Dorma

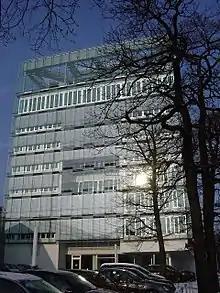
Dorma headquarters in Ennepetal, Germany

Dorma was a German company that produced door technology systems and allied products. It merged with Kaba Holding in September 2015 and became part of Dormakaba Group.